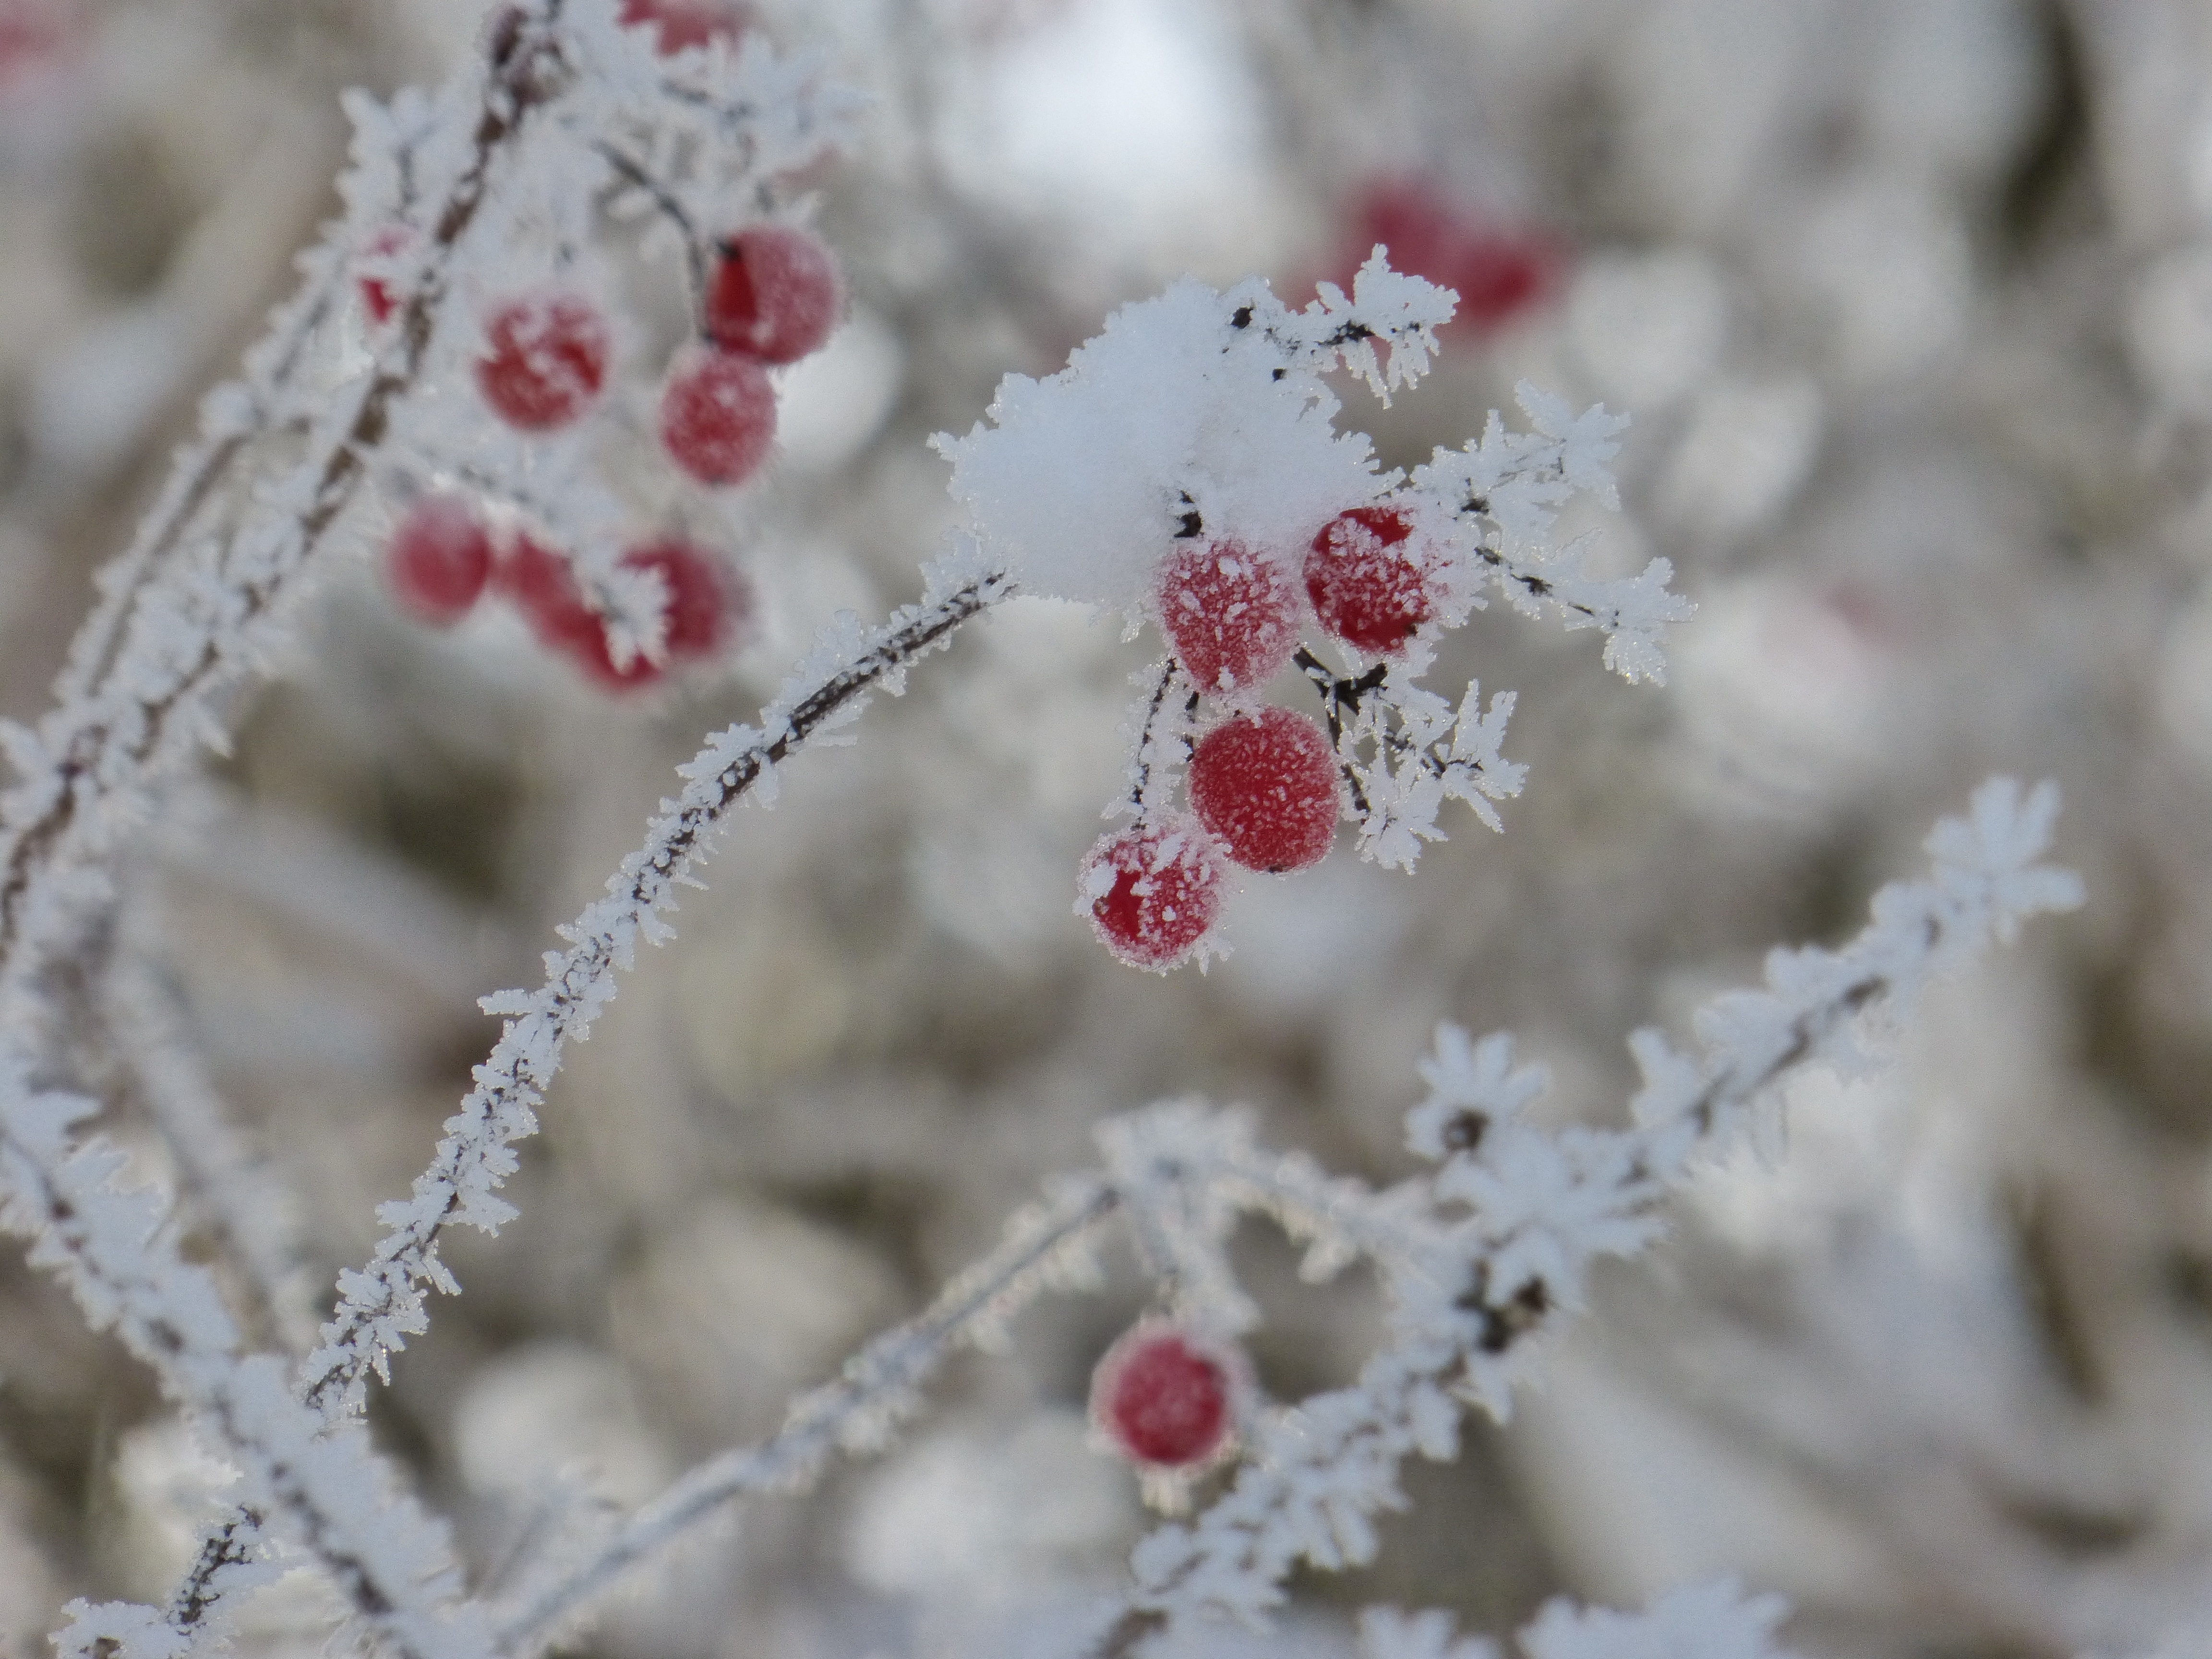
nature, branch, blossom, snow, cold, winter, plant, leaf, flower, petal, frost, ice, spring, red, frozen, flora, season, cherry blossom, twig, close up, trees, berries, icy, winter magic, hoarfrost, freezing, macro photography